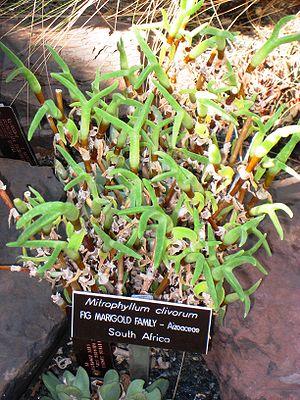
Mitrophyllum Schwantes est un genre de plante de la famille des Aizoaceae.